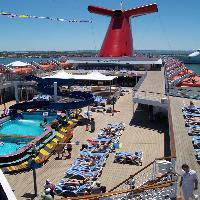
Weather: sun or clear